Desert tortoise

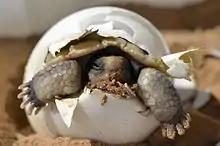
Hatching baby desert tortoise

Months later, the female lays a clutch of four to eight hard-shelled eggs, which have the size and shape of ping-pong balls, usually in June or July. The eggs hatch in August or September. Wild female tortoises produce up to three clutches a year depending on the climate. Their eggs incubate from 90 to 135 days; some eggs may overwinter and hatch the following spring. In a laboratory experiment, temperature influenced hatching rates and hatchling sex. Incubation temperatures from resulted in hatching rates exceeding 83%, while incubation at resulted in a 53% hatching rate. Incubation temperatures less than resulted in all-male clutches. Average incubation time decreased from 124.7 days at to 78.2 days at .